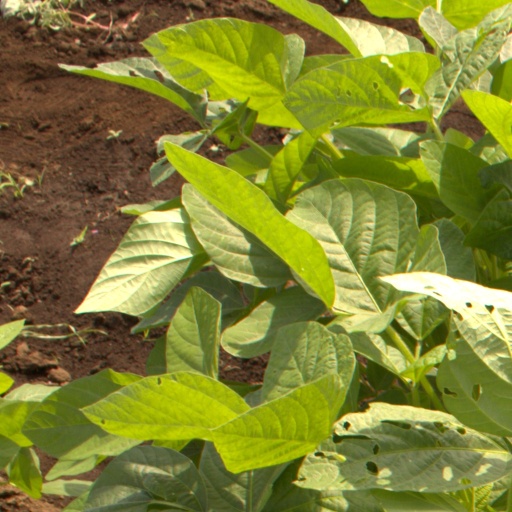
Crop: soybean